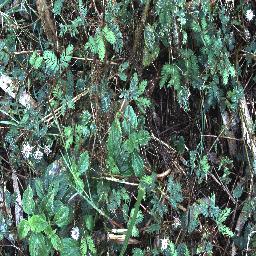
Label: lantana